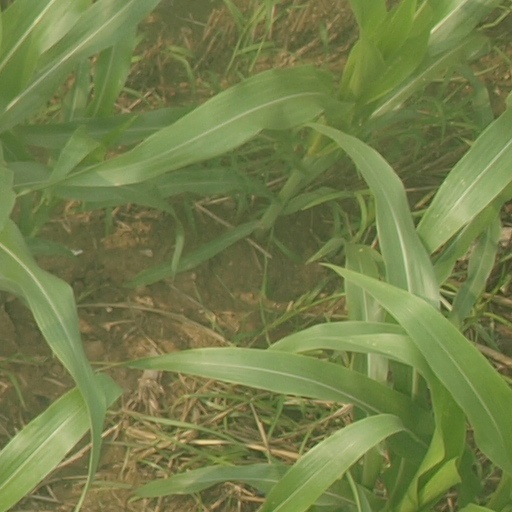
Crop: maize; corn